D-loop

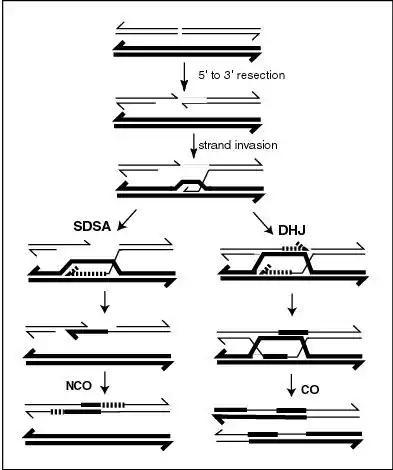
A current model of meiotic recombination, initiated by a double-strand break or gap, followed by pairing with an homologous chromosome and strand invasion to initiate the recombinational repair process. Repair of the gap can lead to crossover (CO) or non-crossover (NCO) of the flanking regions. CO recombination is thought to occur by the Double Holliday Junction (DHJ) model, illustrated on the right, above. NCO recombinants are thought to occur primarily by the Synthesis Dependent Strand Annealing (SDSA) model, illustrated on the left, above. Most recombination events appear to be the SDSA type.

During meiosis, repair of double-strand damages, particularly double-strand breaks, occurs by the recombination process outlined in the accompanying diagram. As shown in the diagram, a D-loop plays a central role in meiotic recombinational repair of such damages. During this process, Rad51 and Dmc1 recombinases bind the 3' single-strand DNA (ssDNA) tails to form helical nucleoprotein filaments that perform a search for intact homologous double-stranded DNA (dsDNA). Once the homologous sequence is found, the recombinases facilitate invasion of the ssDNA end into the homologous dsDNA to form a D-loop. After strand exchange, homologous recombination intermediates are processed by either of two distinct pathways (see diagram) to form the final recombinant chromosomes.